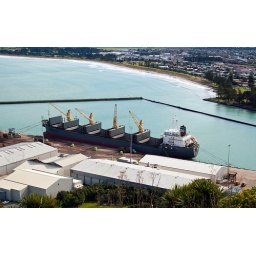
Oldendorff carriers &amp;quot;handy size&amp;quot; OHBS ship the Lucas Oldendorff being loaded with pine logs in port Gisborne